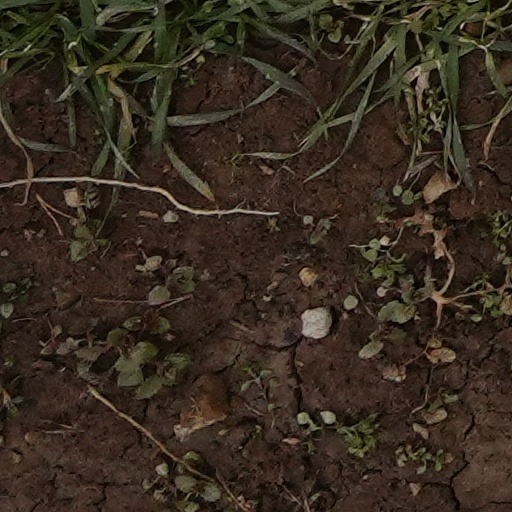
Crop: wheat